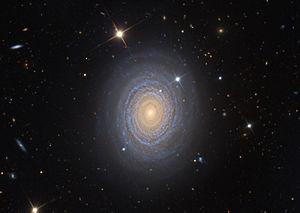
NGC 488 est une galaxie spirale vue de face située dans la constellation des Poissons à environ 101 millions d'années-lumière de la Voie lactée. Cette galaxie possède un nombre inhabituellement élevé de bras spiraux. Elle a été découverte par l'astronome germano-britannique William Herschel en 1784.